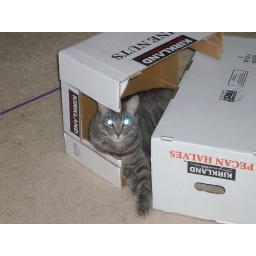
JackJack sleeping in his box